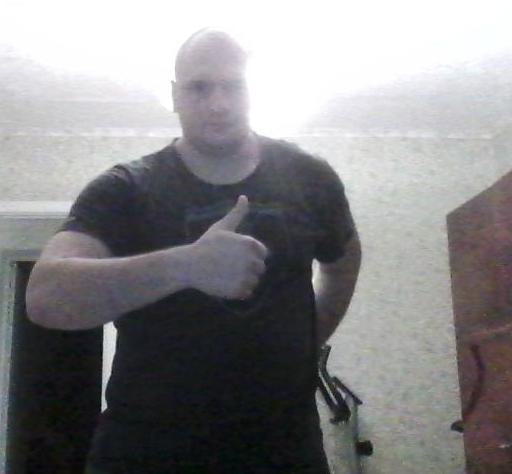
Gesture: like